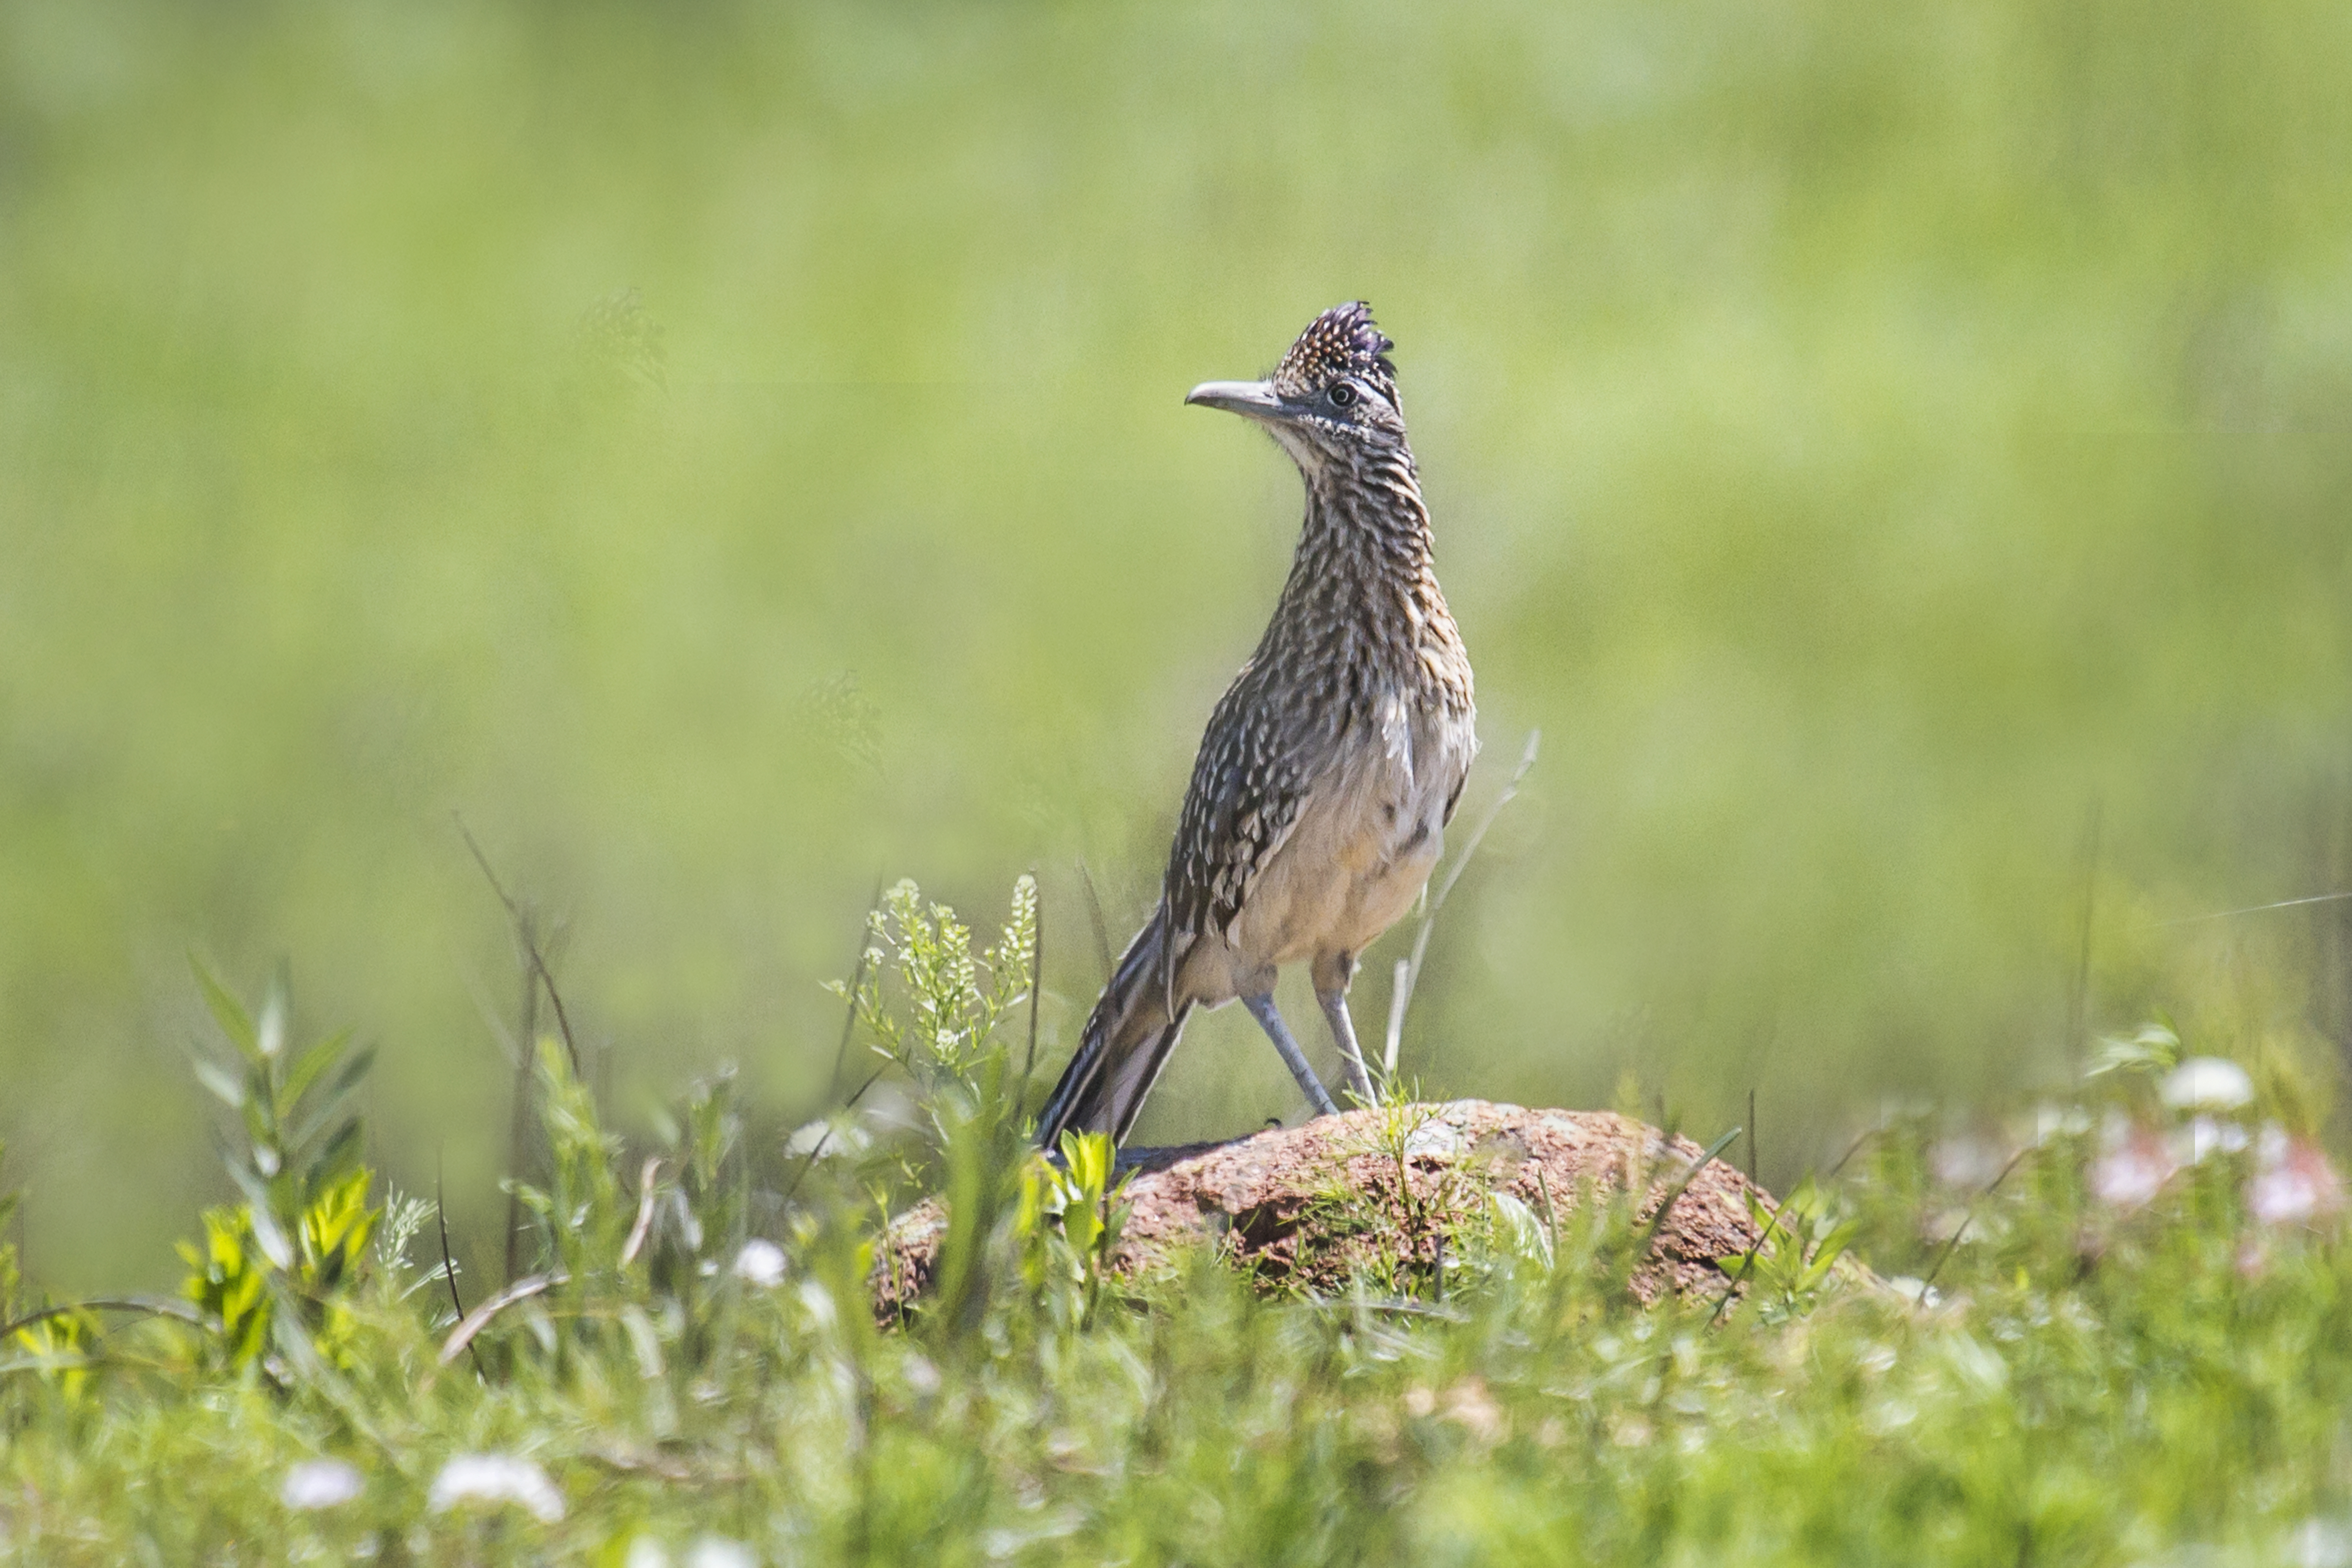
nature, bird, prairie, wildlife, beak, fauna, vertebrate, oklahoma, greaterroadrunner, roadrunner, larrysmith, wichitamountains, lark, perching bird